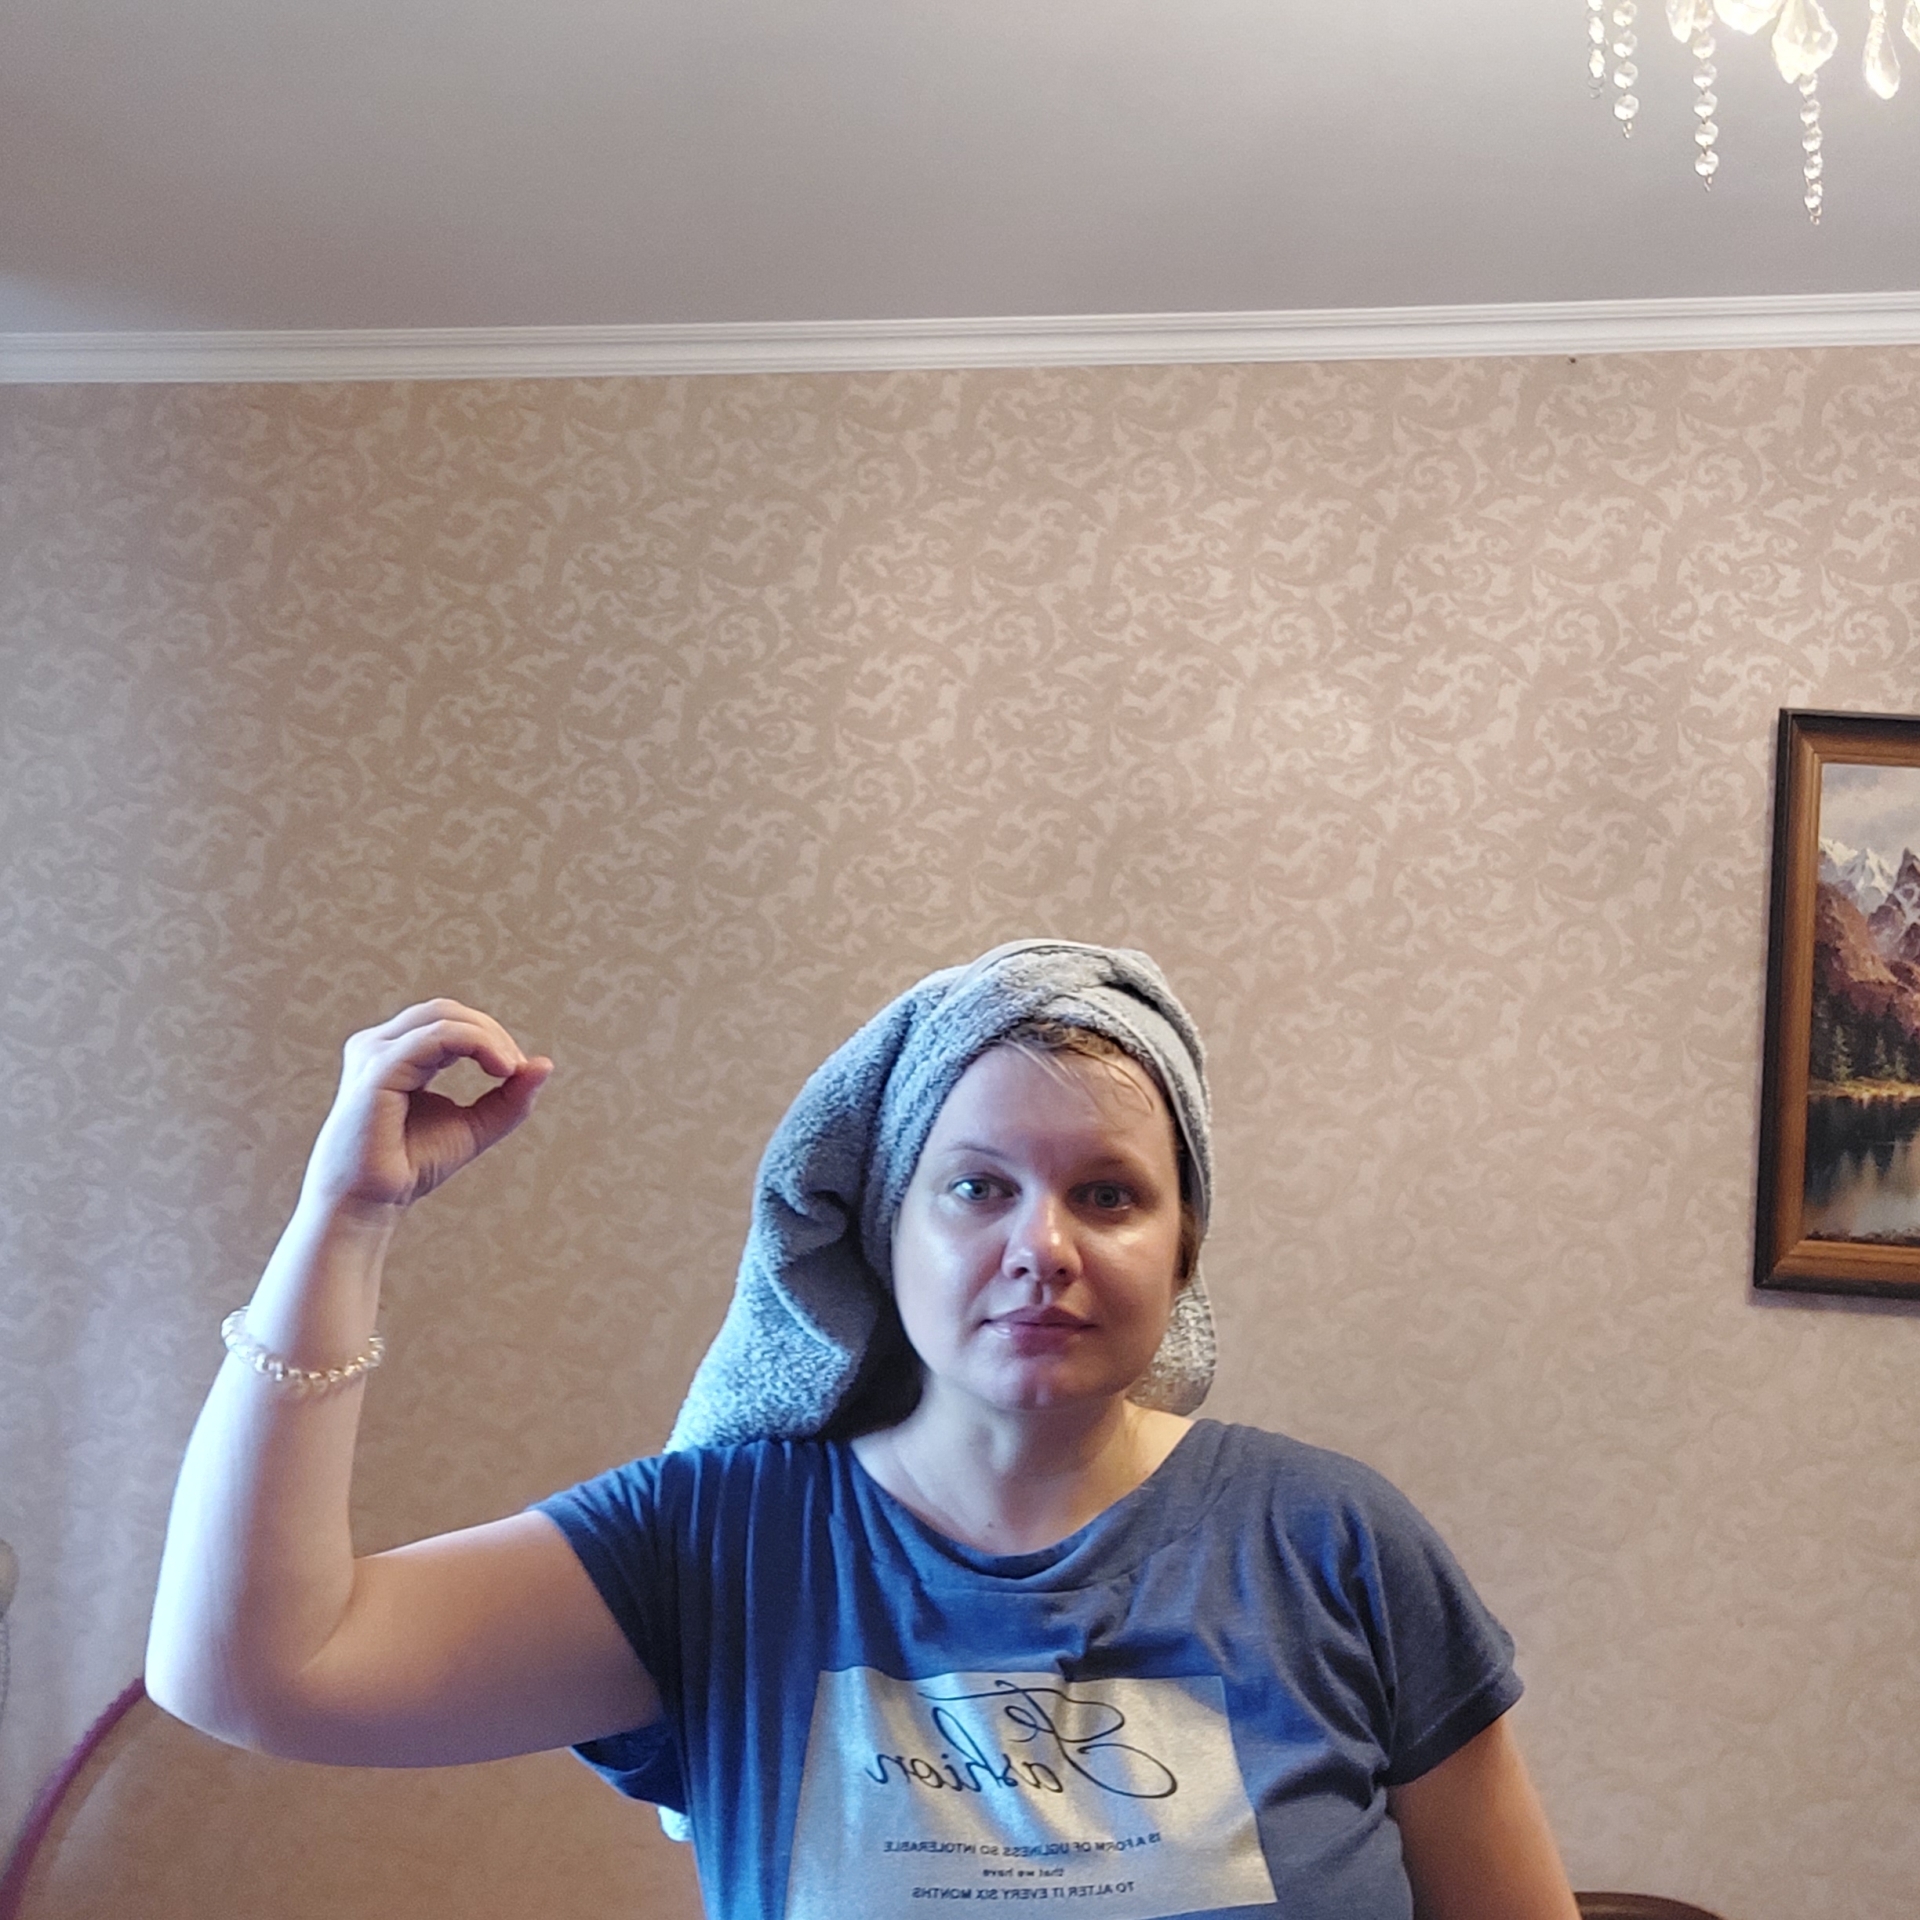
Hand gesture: grip